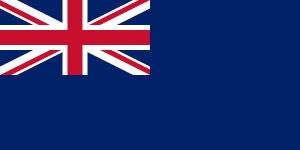
Le Blue Ensign est un pavillon utilisé comme pavillon de poupe mais aussi comme drapeau, voire comme drapeau national, par certaines organisations ou certains territoires liés au Royaume-Uni. Son évolution a suivi celle de l'Union Jack.